Frederick C. Alderdice

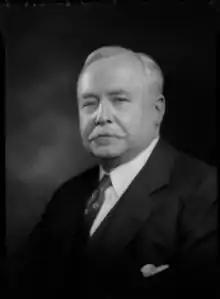
Alderdice in January 1934.

Frederick Charles Alderdice (November 10, 1871 – February 26, 1936) was a Newfoundland businessman, politician and the last Prime Minister of Newfoundland.